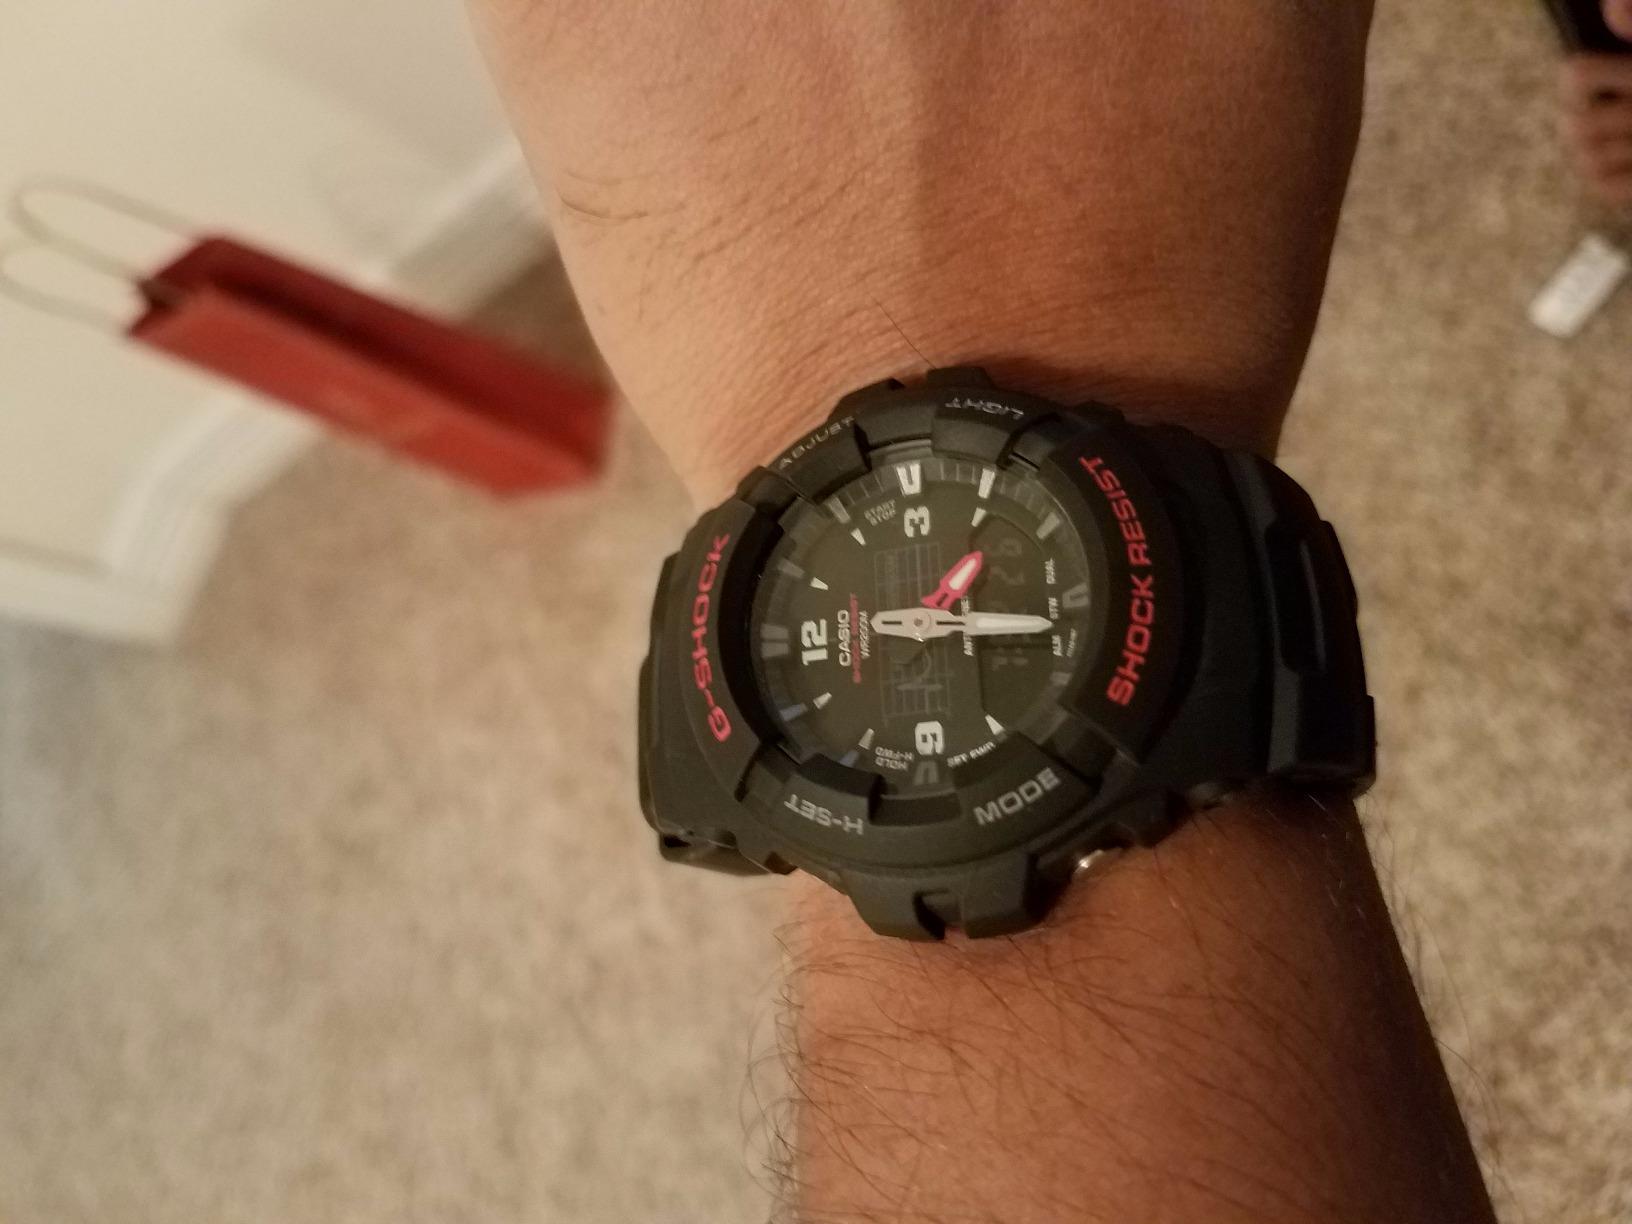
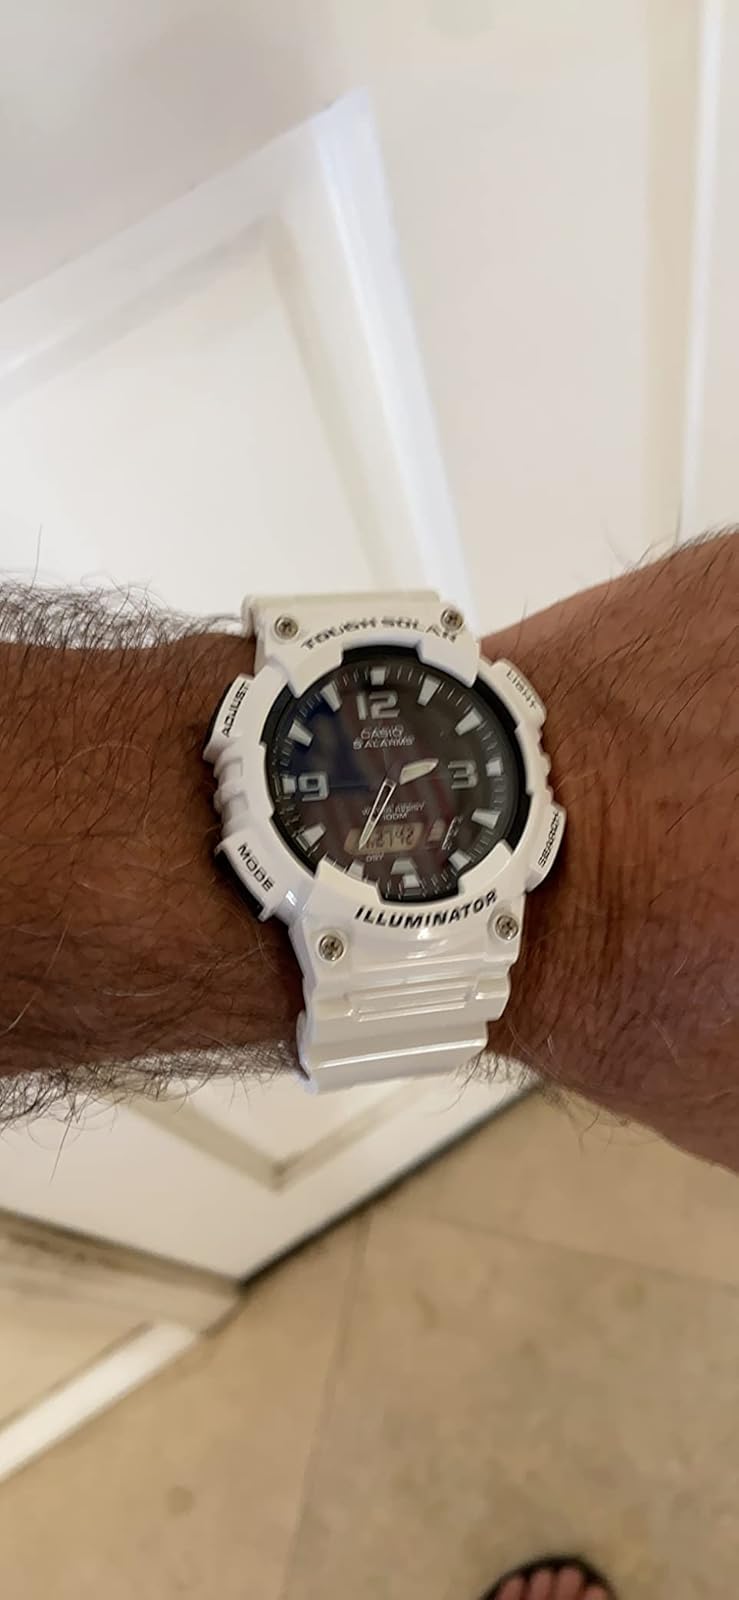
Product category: accessories_watch
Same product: no